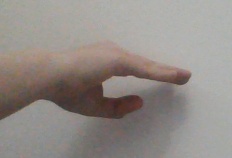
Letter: jeem